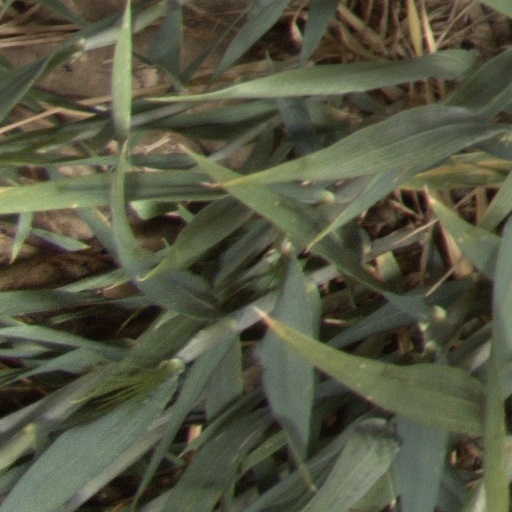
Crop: wheat